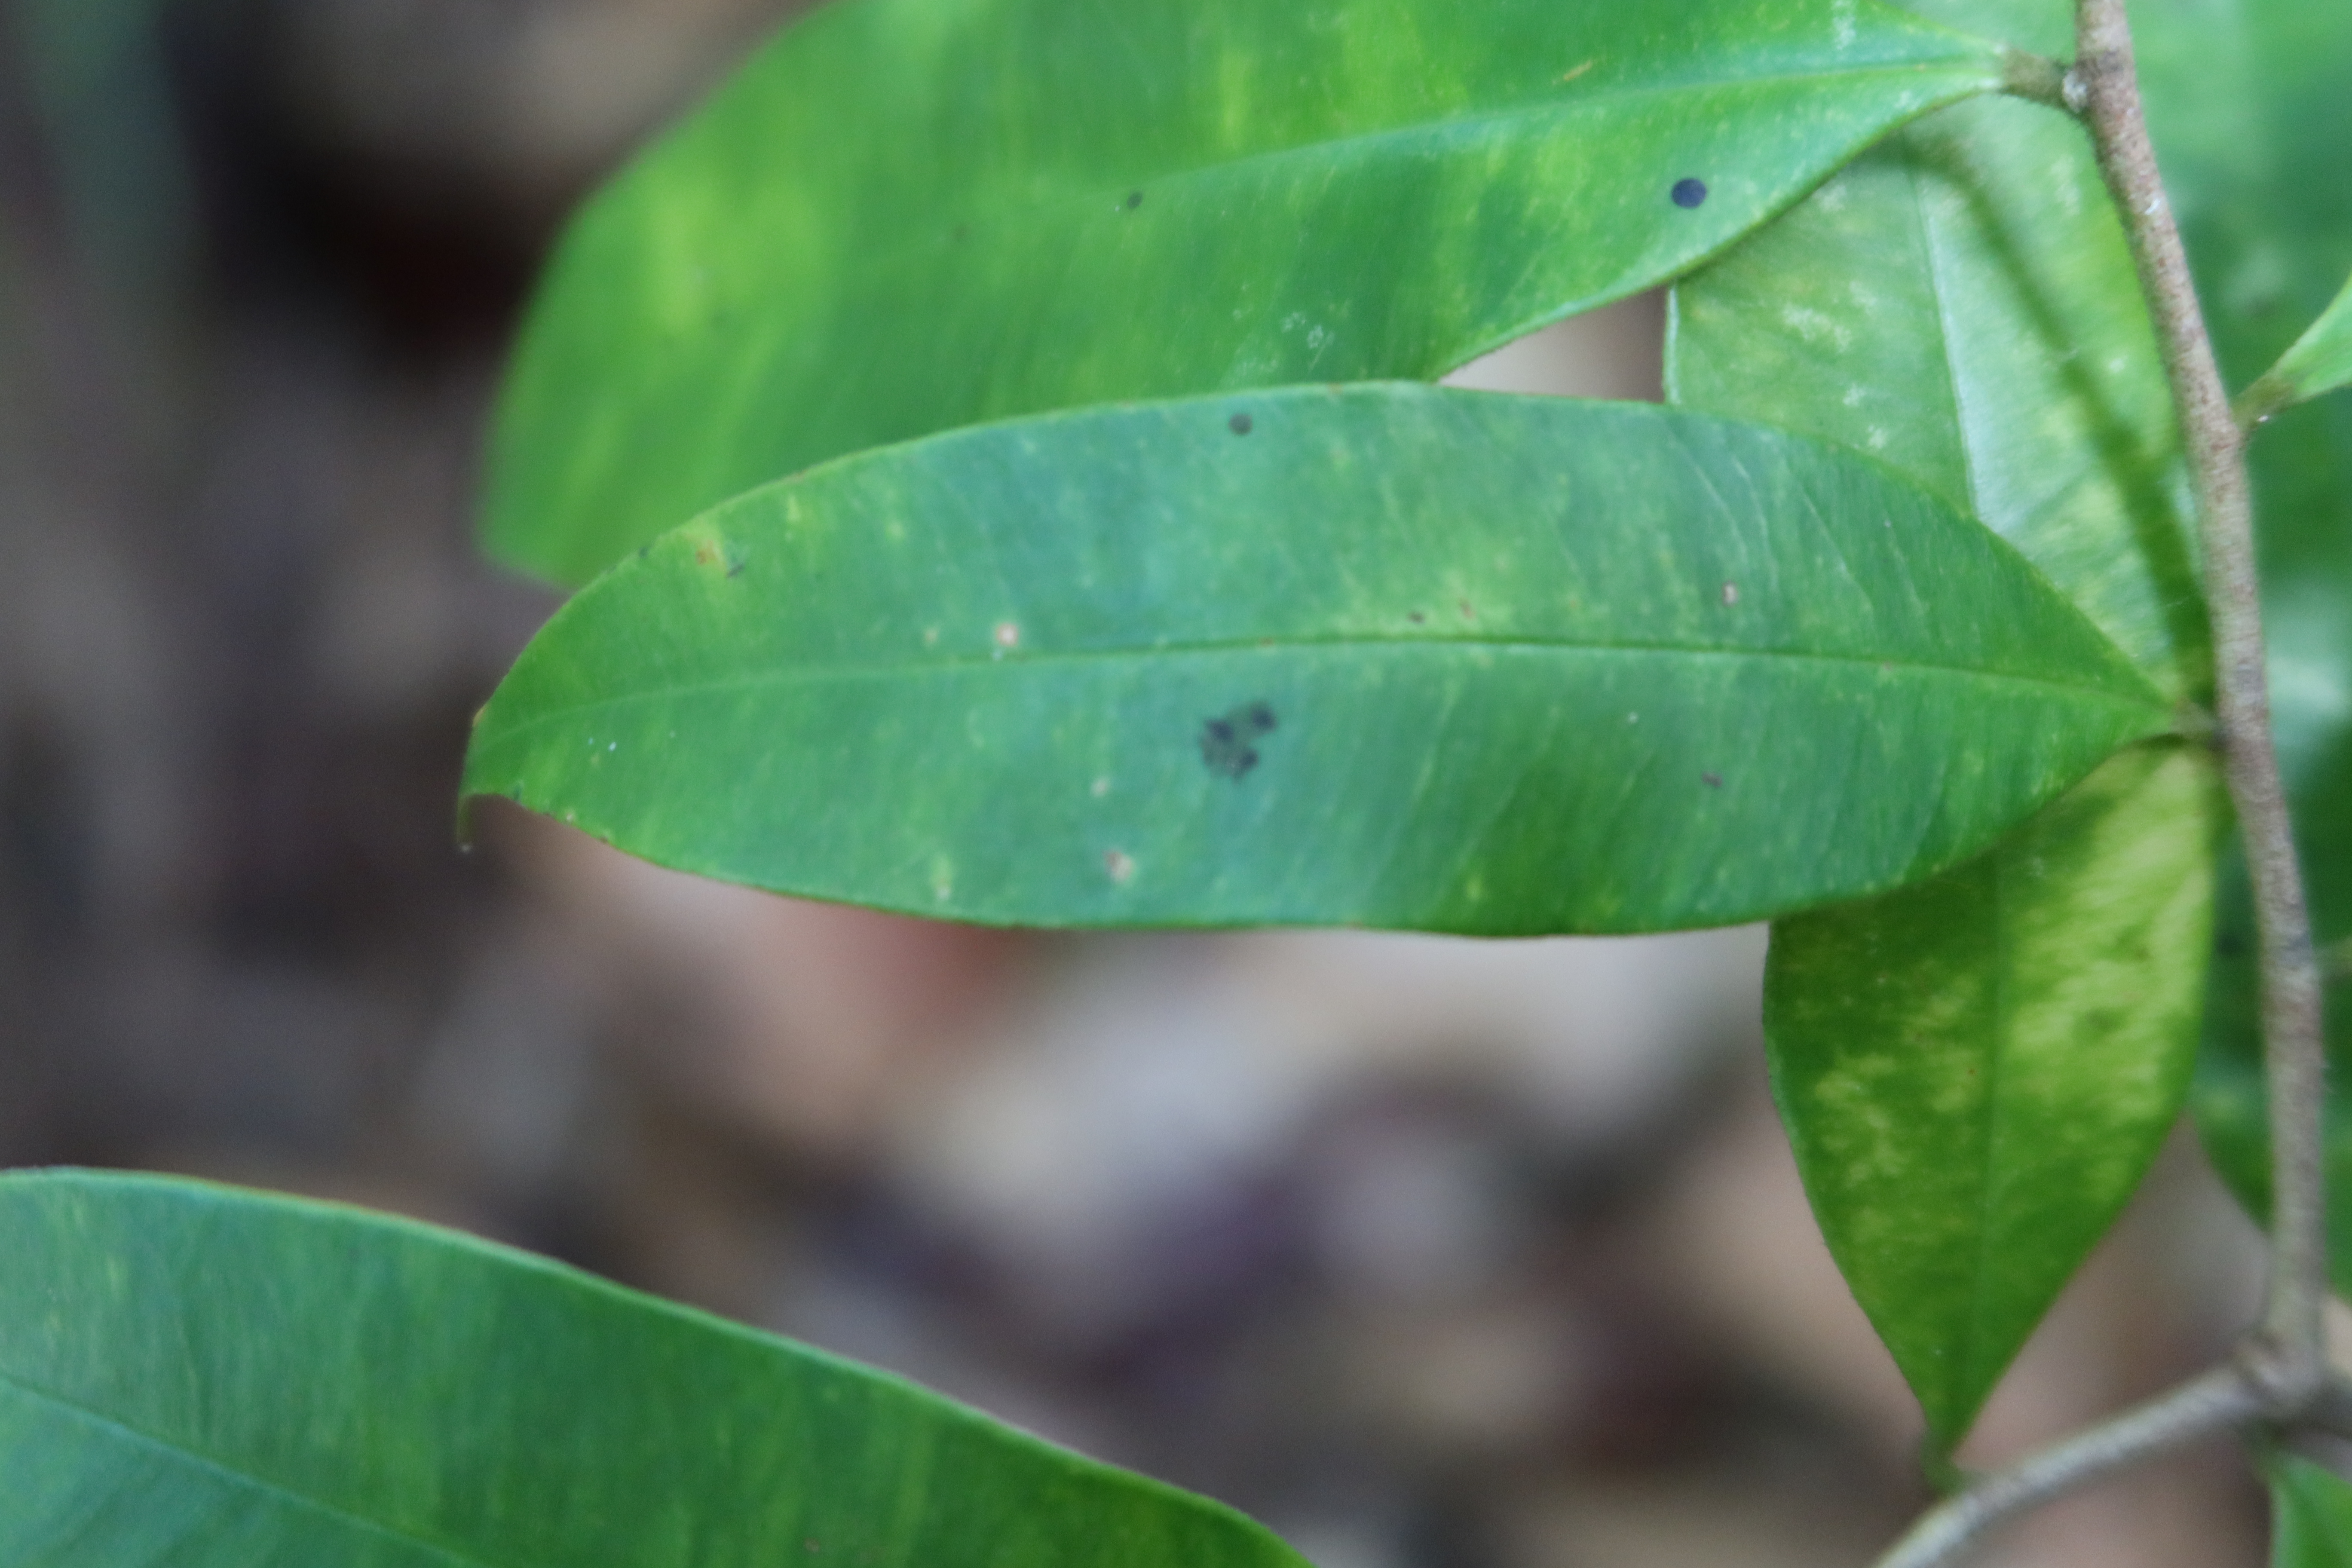
Label: Black spots